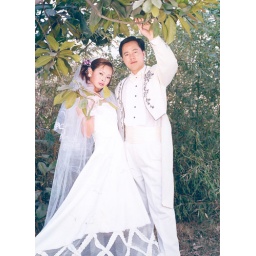
Want to flying together under the tree